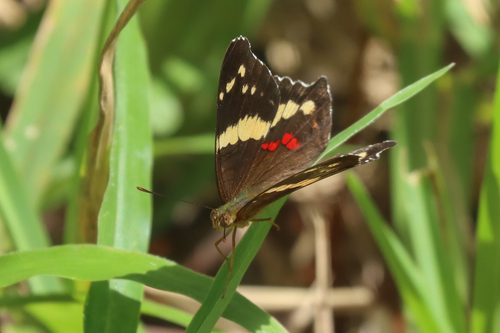
Scientific name: Anartia fatima
Common name: Banded peacock
Family: Nymphalidae
Order: Lepidoptera
Pollinator type: Primary pollinator
Habitat: Open areas and gardens
Geographic range: South America
Conservation status: Least Concern